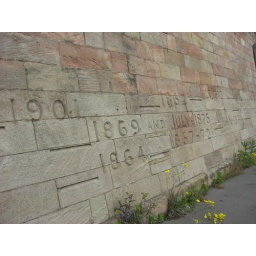
Markers on wall near Trent Bridge, Nottingham. They show the level the water rose to in years when the river flooded.